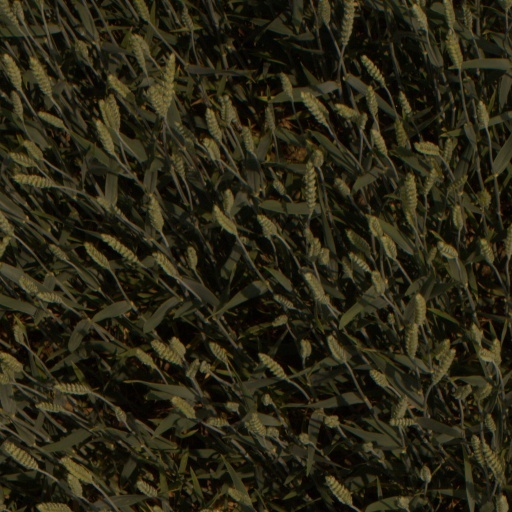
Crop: wheat